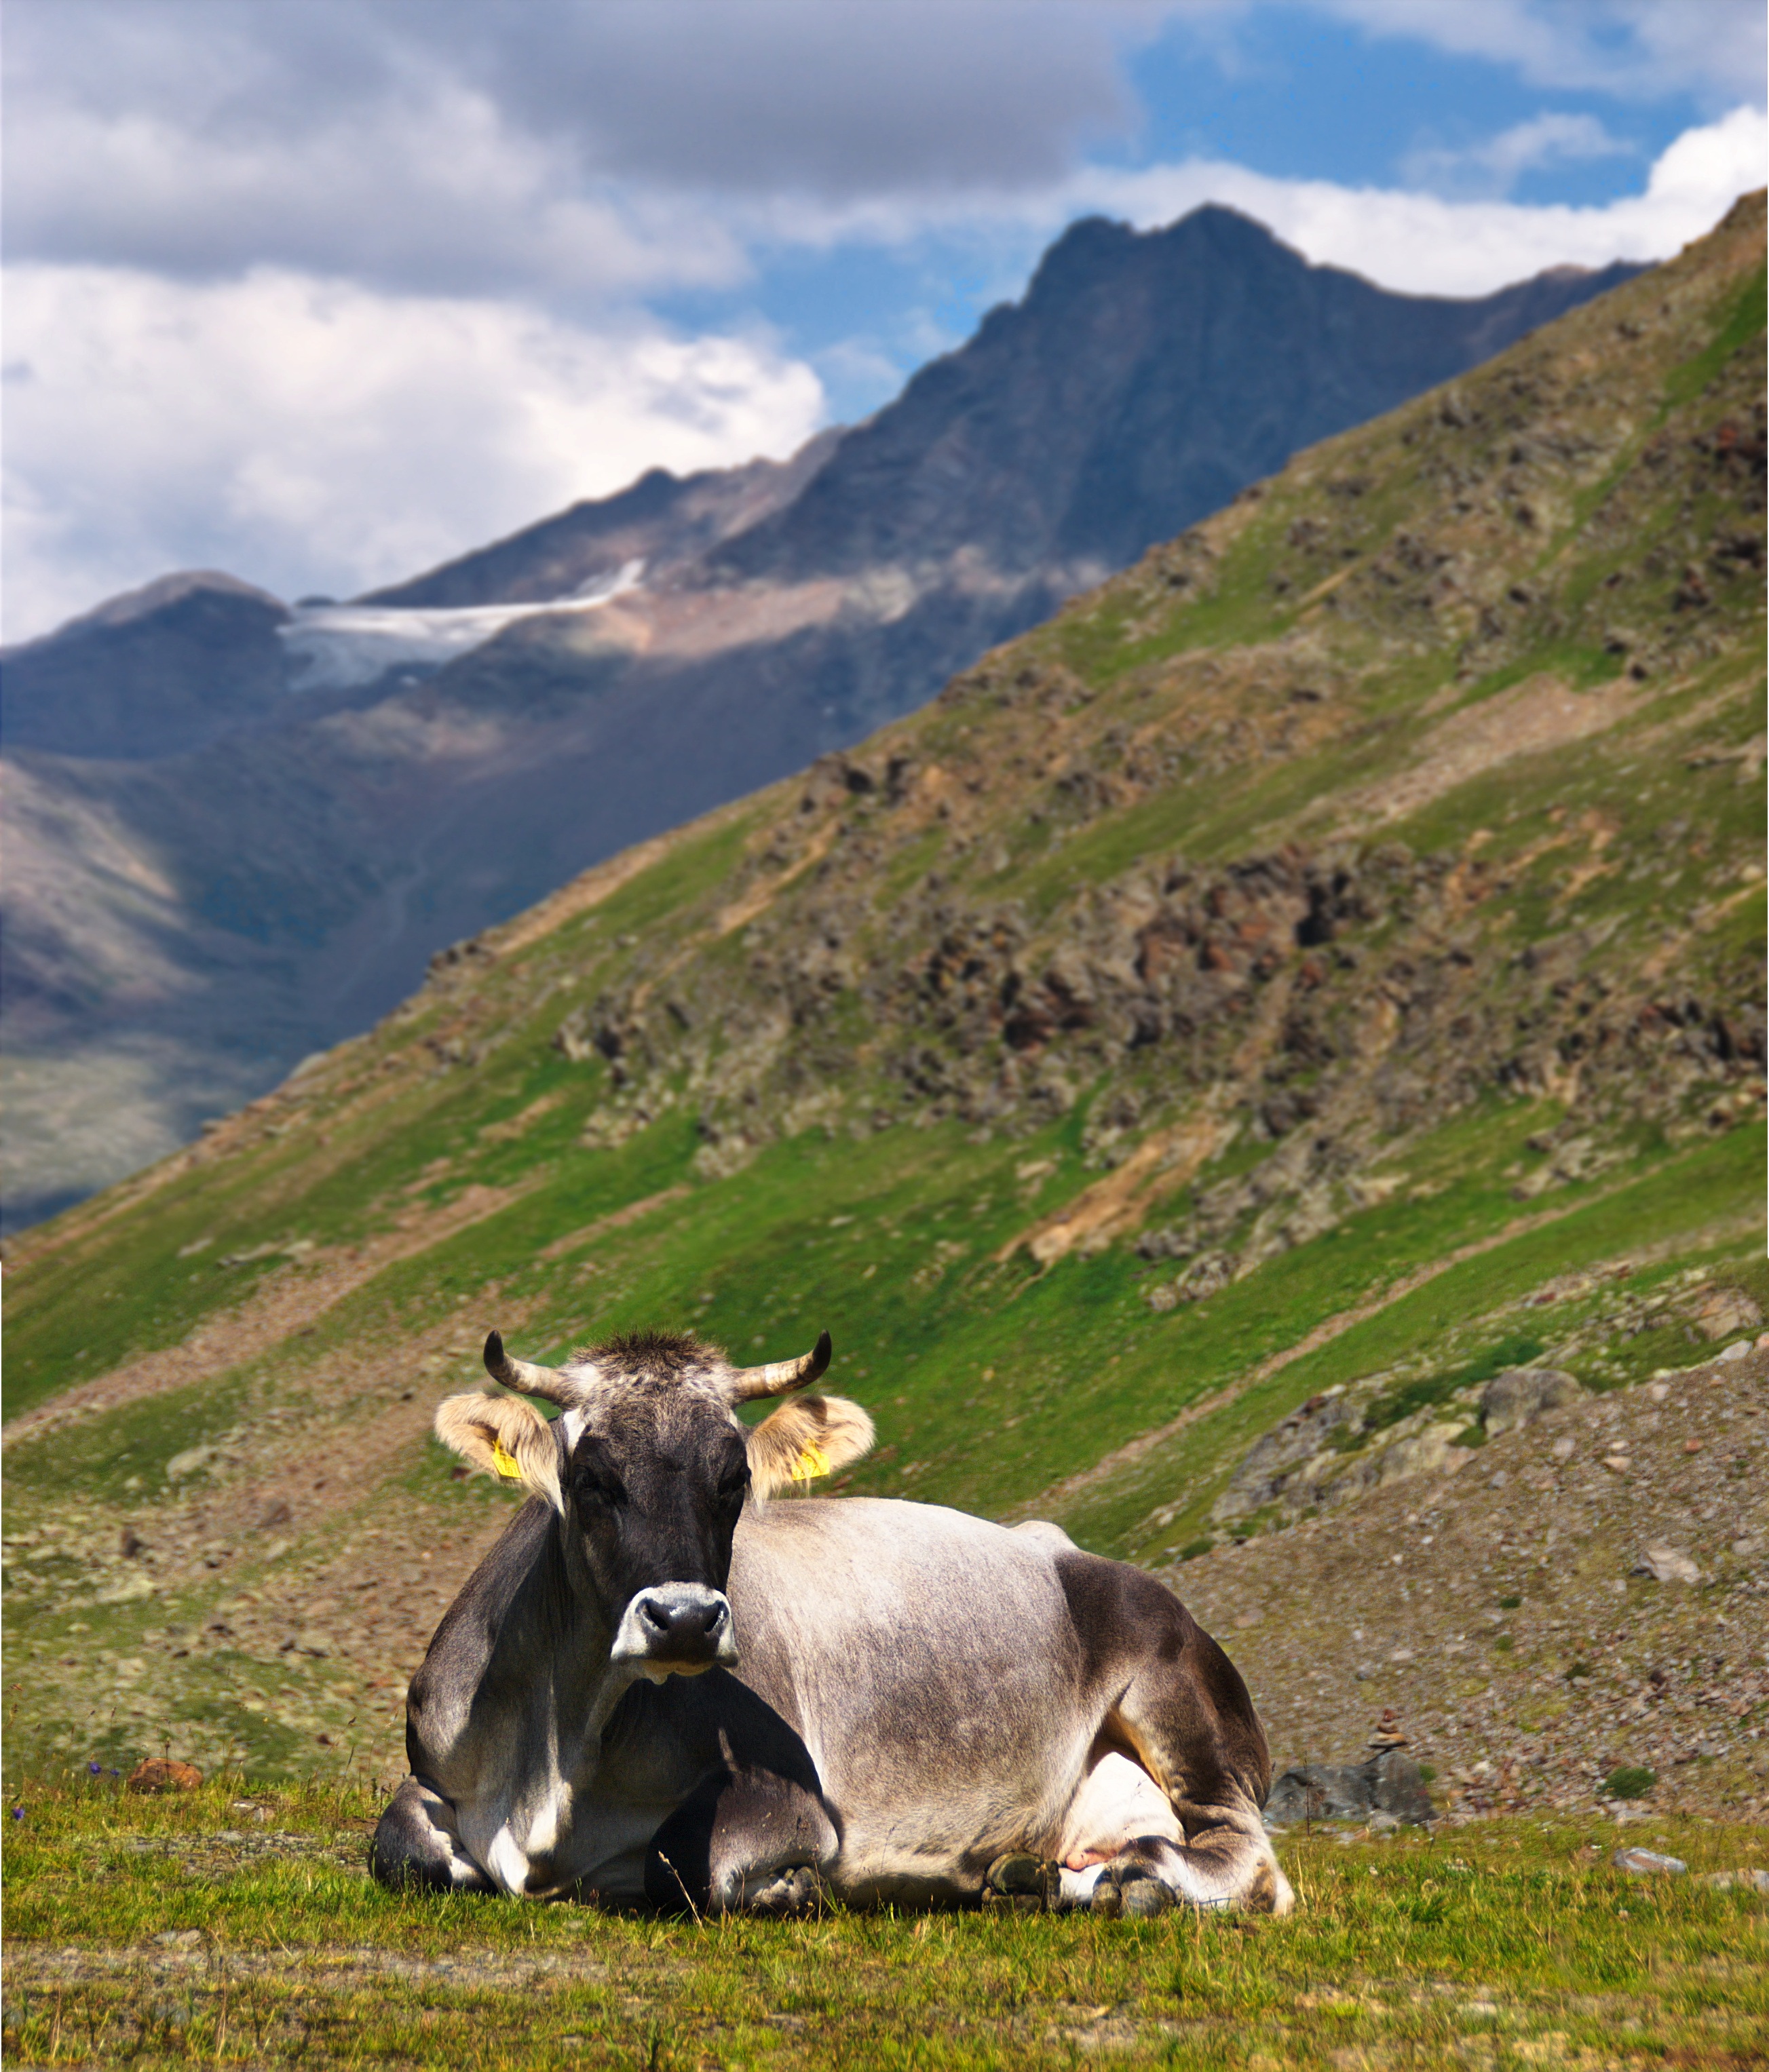
landscape, mountain, meadow, mountain range, cow, pasture, grazing, mammal, rest, highland, rocks, clouds, mountains, alps, vertebrate, yak, rural area, rumination, the alps, laziness, mountainous landforms, cattle like mammal